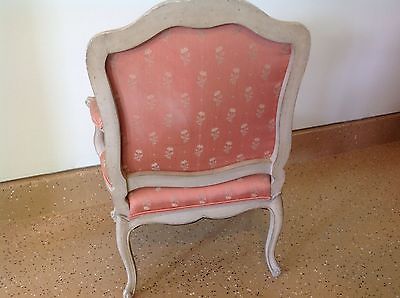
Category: chair